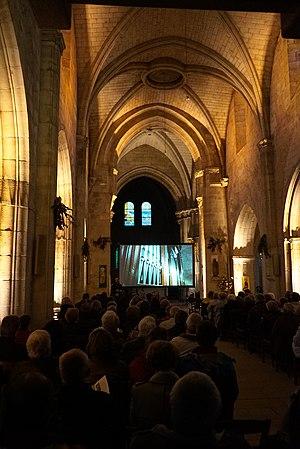
lors des rencontres d'orgues de fismes.
L' Église de Fismes est un édifice classé aux monuments historiques construite du XIIᵉ au XVIIᵉ siècle qui est dédiée à Macre de Fismes.